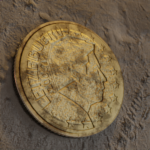
Coin value: 50cents
Country: lu
Edition: standard